Pensford

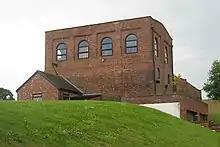
The winding engine house at Pensford Colliery

The name Pensford is in all likelihood derived from Brythonic "Penffordd", meaning roughly 'top of the road' or 'the highest or furthest point of the road'. Alternatively, it may mean 'The animal pens by the ford' from the Old English "pens" and "ford".